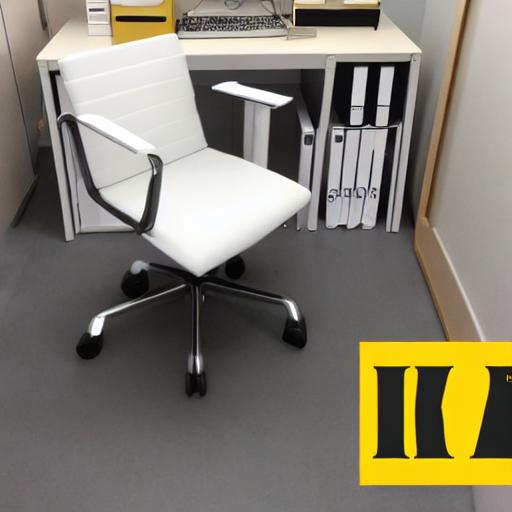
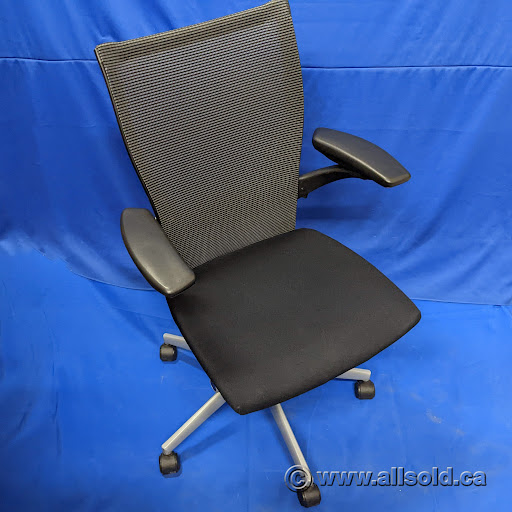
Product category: items_chair
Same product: no